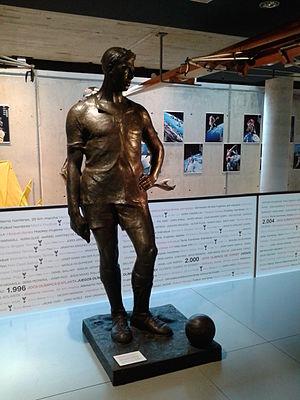
Santiago Massana Urgellés, né en 1889 à Barcelone et mort à une date inconnue, est un footballeur espagnol des années 1900 et 1910 qui jouait au poste de défenseur.